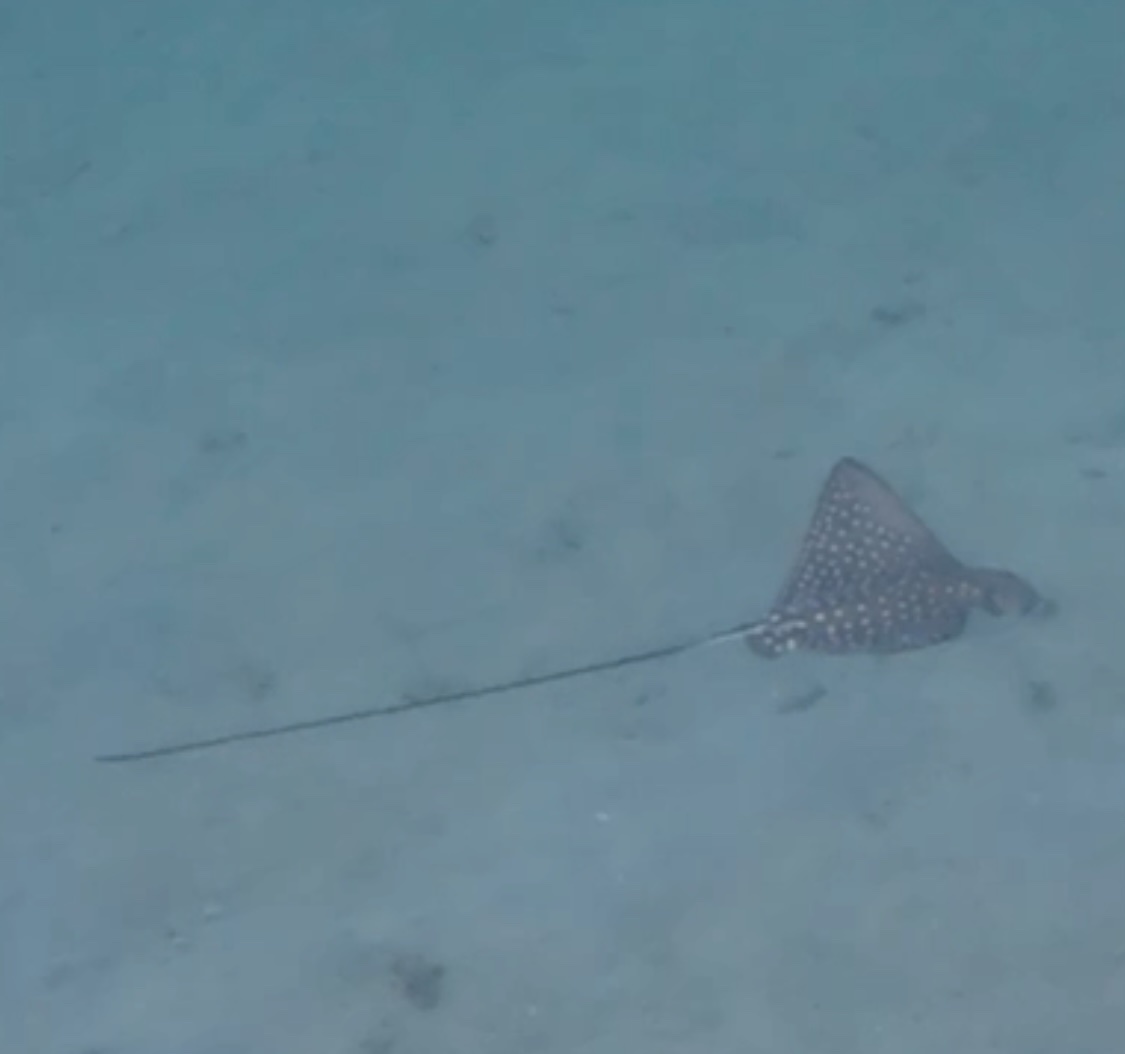
fish (species not among the labelled classes)